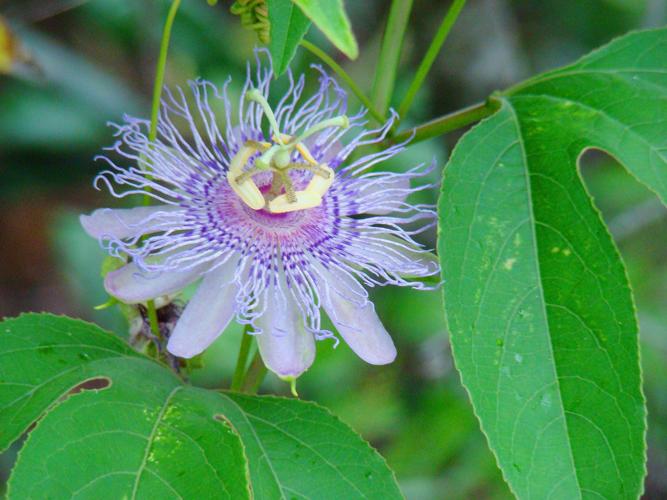
Label: passion flower